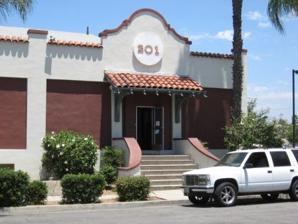
Building: Elephant Packing House
Country: United States of America
Year built: 1924
United States historic place Elephant Packing House U.S. National Register of Historic Places Mission Revival Style entrance facade . Show map of California Show map of the United States Location 201 W. Truslow Ave., Fullerton, California Coordinates 33°52′3″N 117°55′32″W / 33.86750°N 117.92556°W / 33.86750; -117.92556 Built 1924 Architectural style Mission Revival — Spanish Colonial revival NRHP reference No. 83001214 Added to NRHP September 21, 1983 The Elephant Packing House was built in 1924, in Fullerton , Orange County , Southern California . Valencia oranges were packed here, from the abundant orchards that then dominated the county. William Wolfskill had developed and extensively planted the Valencia orange here in the 19th century. It is one of the last remaining examples of a citrus packing house in Fullerton . History The packing house was built in 1924 by the Union Pacific Railway to complement its neighboring train station. The 23,000-square-foot (2,100 m 2 ) packing house first shipped oranges under the Elephant label, and was later leased by grower C.C. Chapman to pack his Old Mission brand oranges. After it fell out of use for orange shipping, the warehouse was used by a lawn furniture distributor.  In 1960 the Union Pacific Railway sold the structure, which has been used by a variety of tenants. It was expanded in 1971. The railway station has since been relocated. Description The packing house design is predominantly in the Mission Revival Style , with Spanish Colonial Revival Style architectural elements. The main building measures 165 feet (50 m) by 70 feet (21 m), with one story above grade and a full basement.  The interior is lighted by two sawtooth roof monitors. The north side faces onto railroad tracks that run immediately adjacent to the packing house. Railroad shipping The Elephant Packing House was located on the Union Pacific Railroad line for shipping to the East Coast and elsewhere. The line is no longer in service. A Mission Revival style Union Pacific Railroad railway station (built 1923) was already adjacent. It has been preserved and been moved to the Fullerton Transportation Center , next to the Atchison, Topeka and Santa Fe Railway station there (built 1930). All three buildings are listed on the National Register of Historic Places . See also National Register of Historic Places listings in Orange County, California — listed with images and article links. Index: History of Orange County, California References Elephant Packing House, Fullerton .